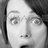
Emotion: surprise